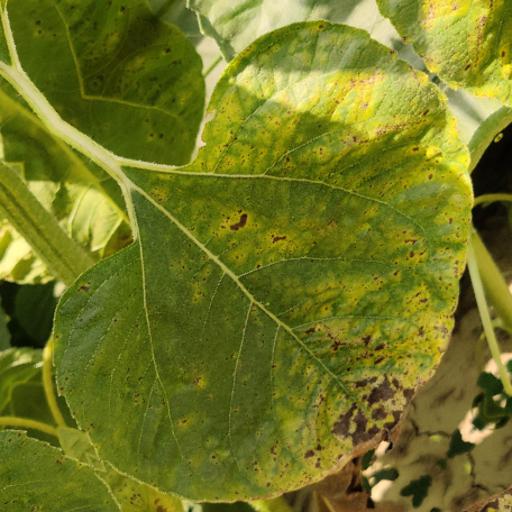
Label: Downy_mildew